We Will All Go to Paris

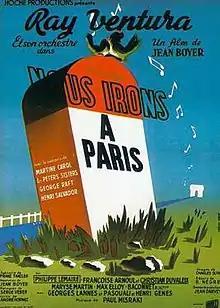

We Will All Go to Paris (French: Nous irons à Paris) is a 1950 French comedy film directed by Jean Boyer. The film stars Ray Ventura, Philippe Lemaire and Françoise Arnoul. It was shot at the Saint-Maurice Studios in Paris. The films sets were designed by the art director Raymond Nègre.